Salem witch trials

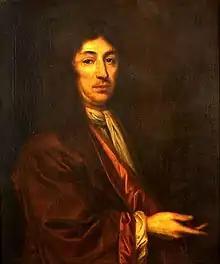
Governor of Massachusetts Joseph Dudley

Cotton Mather's father, Increase Mather, completed "Cases of Conscience Concerning Evil Spirits" at the same time as "Wonders" and published it in November 1692. This book was intended to judiciously acknowledge the growing doubts about spectral evidence, while still maintaining the accuracy of Cotton's rewritten, whitewashed text. Like his son, Increase minimized his personal involvement, although he included the full text of his August petition to the Salem court in support of spectral evidence. Judging from the apologetic tone of "Cases of Conscience" that the moral panic had subsided, Thomas Brattle directly ridiculed the "superstitions" of Salem and Increase's defense of his son in an open letter notable for its openly sarcastic tone.